On the Tiger's Back

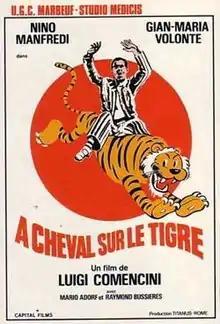

A cavallo della tigre is a 1961 Italian comedy-drama film written and directed by Luigi Comencini and starring Nino Manfredi, Mario Adorf, Valeria Moriconi, Gian Maria Volonté and Raymond Bussières. It was released as Jailbreak in the United Kingdom and On the Tiger's Back in the United States. In 2002 the film was remade. Giuseppe Mazzacurati directed and Fabrizio Bentivoglio starred in the new version.